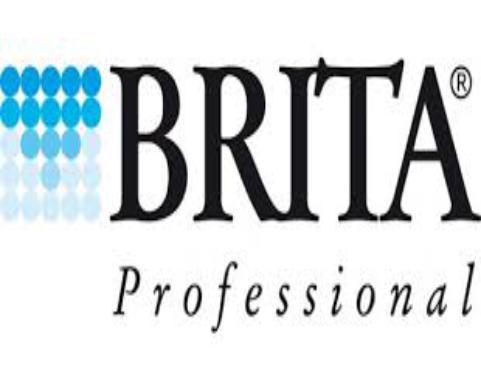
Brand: brita
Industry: Necessities